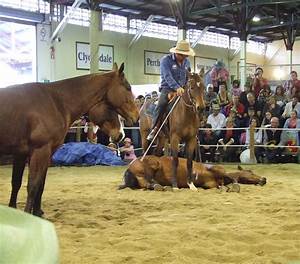
Label: cavallo